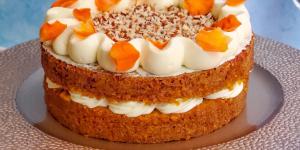
bizcocho de zanahoria de la abuela